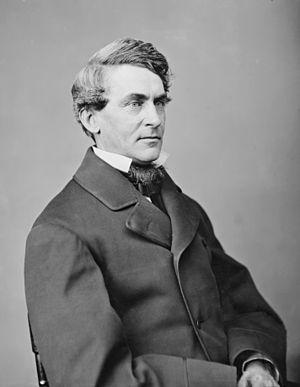
Frederick Theodore Frelinghuysen, né le 4 août 1817 à Millstone 20 mai 1885 et mort le Newark, est un avocat et homme politique américain. Membre du Parti républicain, il est sénateur du New Jersey entre 1866 et 1869 puis entre 1871 et 1877, et secrétaire d'État des États-Unis entre 1881 et 1885 dans l'administration du président Chester A. Arthur.
Cet article dresse une liste des secrétaires d'État des États-Unis, responsable du département d'État au sein du gouvernement fédéral des États-Unis. Se plaçant en quatrième position dans l'ordre de succession présidentielle, il en est le deuxième membre du cabinet après le vice-président.
Depuis l'indépendance des États-Unis, l'État du New Jersey élit deux sénateurs, membres du Sénat fédéral.